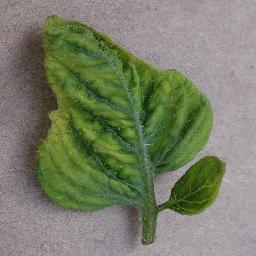
Label: Tomato___Tomato_Yellow_Leaf_Curl_Virus